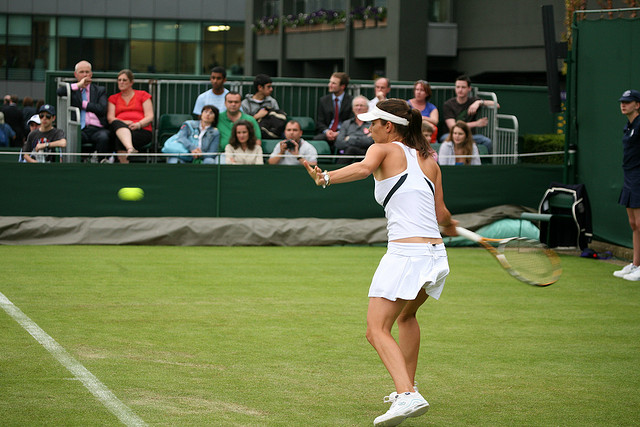
một người phụ nữ đang vung vợt để đánh quả bóng tennis